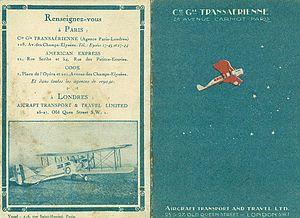
Couverture des horaires de la Compagnie Générale Transaérienne en 1920
La Compagnie générale transaérienne est une compagnie aérienne française ancêtre d'Air France. Créée en 1909, c'est la première entreprise commerciale constituée dans le but de transporter des passagers.